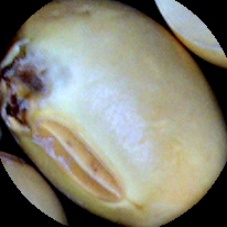
Label: Broken